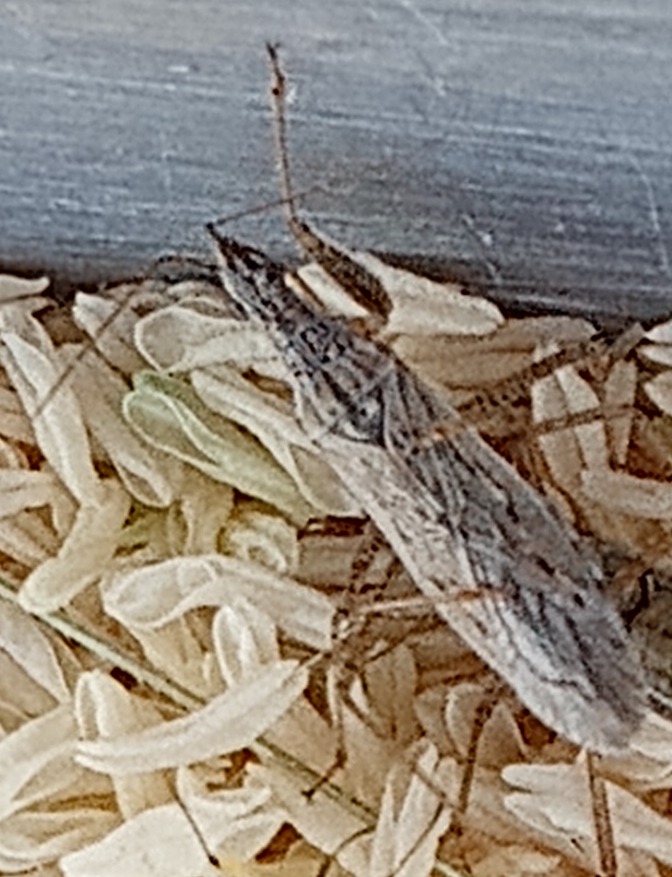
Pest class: predators